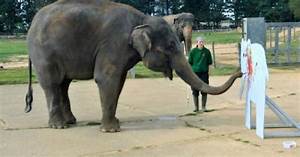
Label: elefante